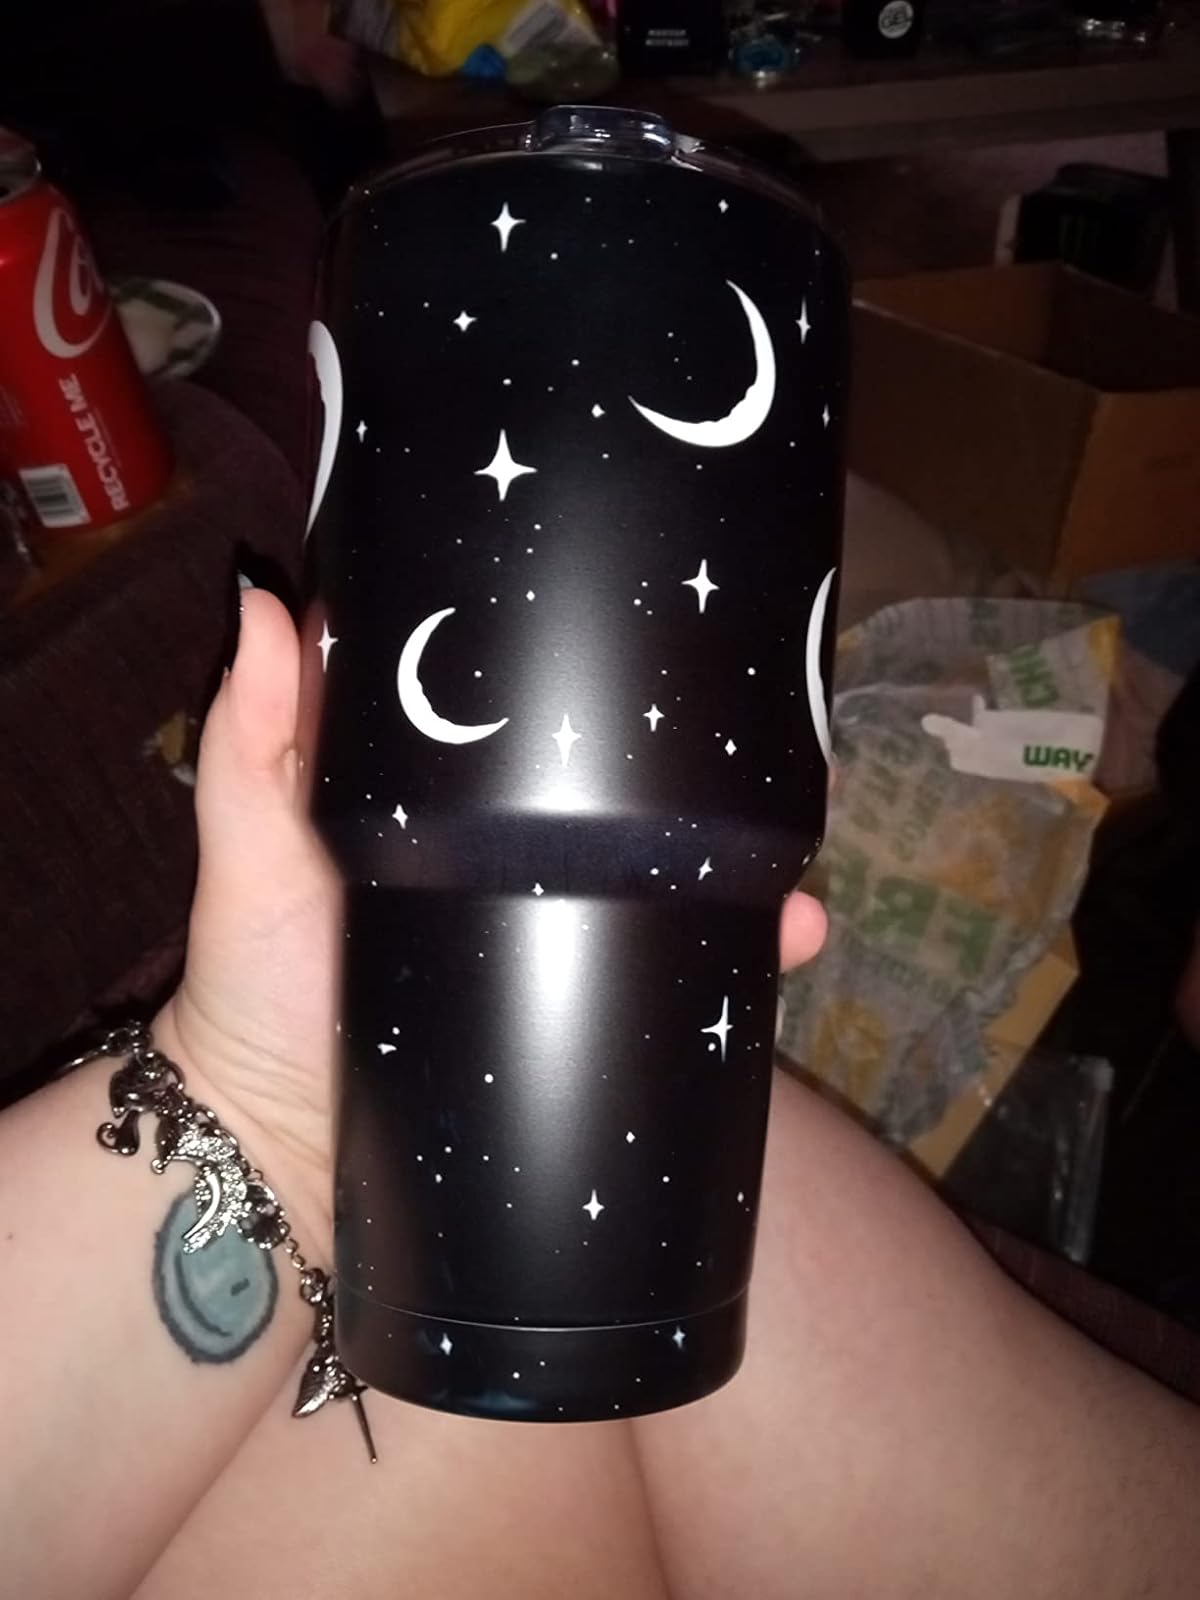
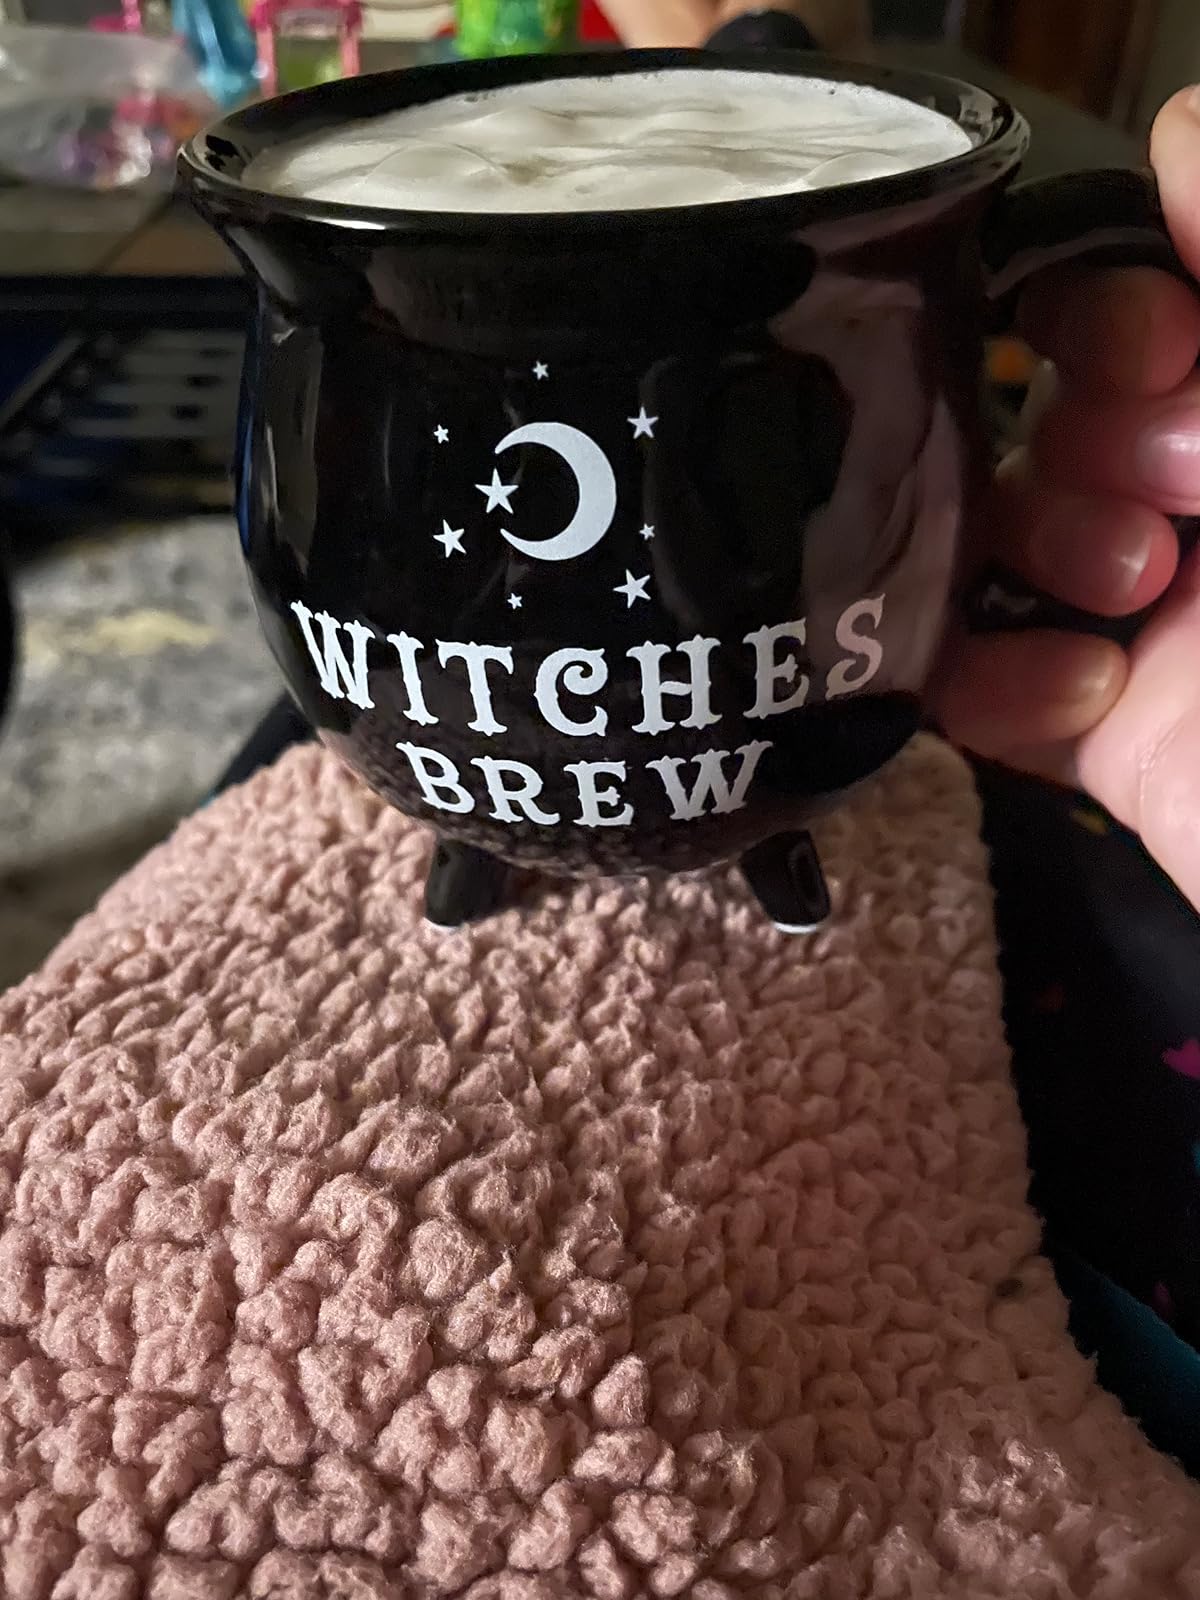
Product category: items_mug
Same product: no